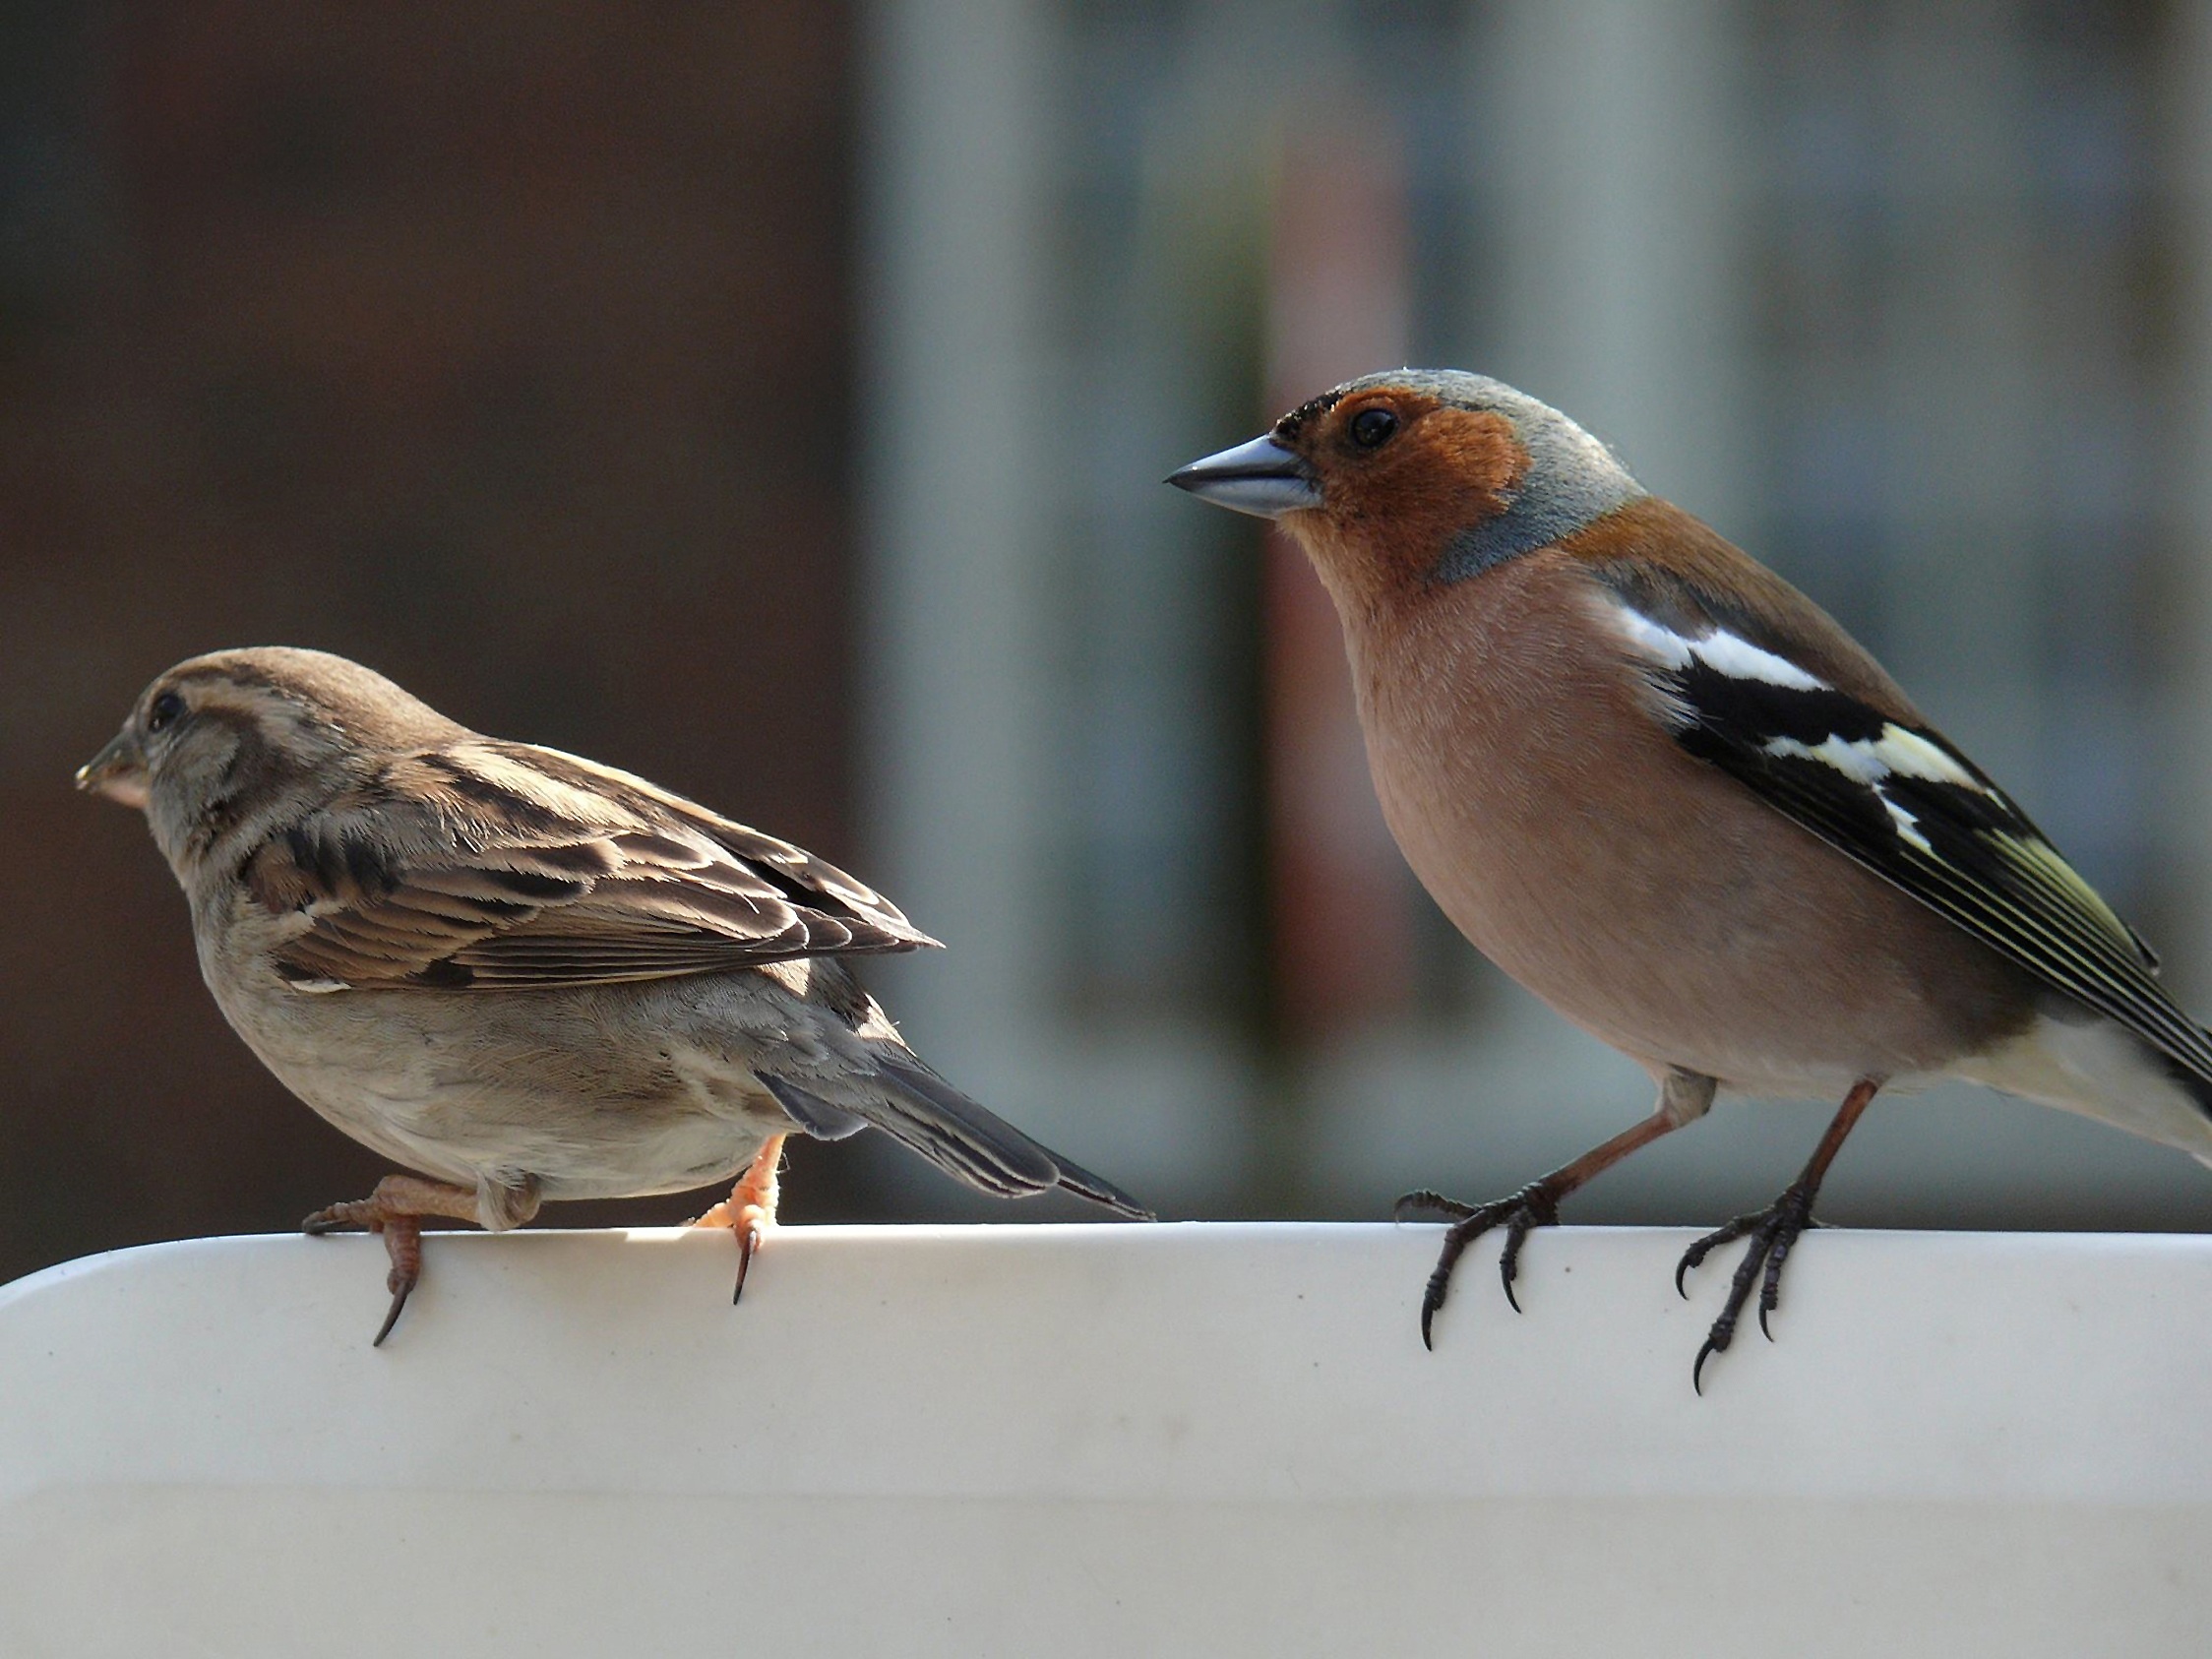
nature, bird, animal, wildlife, food, beak, garden, robin, feather, fauna, plumage, poultry, songbird, feeding, fields, vertebrate, sparrow, finch, wild bird, greenfinch, brambling, chaffinch, sperling, fringilla coelebs, quill, house sparrow, garden bird, old world flycatcher, winter feeding, perching bird, emberizidae, nightingale, ortolan bunting